Right-wing politics

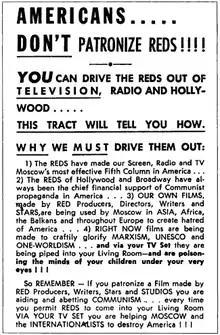
American anti-communist propaganda of the 1950s, specifically addressing the entertainment industry

Right-wing politics involves, in varying degrees, the rejection of some egalitarian objectives of left-wing politics, claiming either that social or economic inequality is natural and inevitable or that it is beneficial to society. Right-wing ideologies and movements support social order. The original French right-wing was called "the party of order" and held that France needed a strong political leader to keep order.